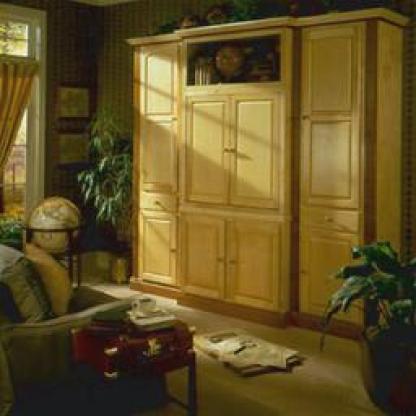
Scene: Indoor